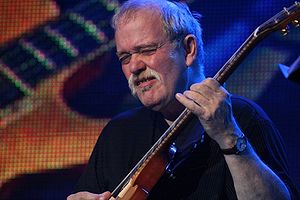
John Abercrombie
John Abercrombie var en amerikansk jazzguitarist.